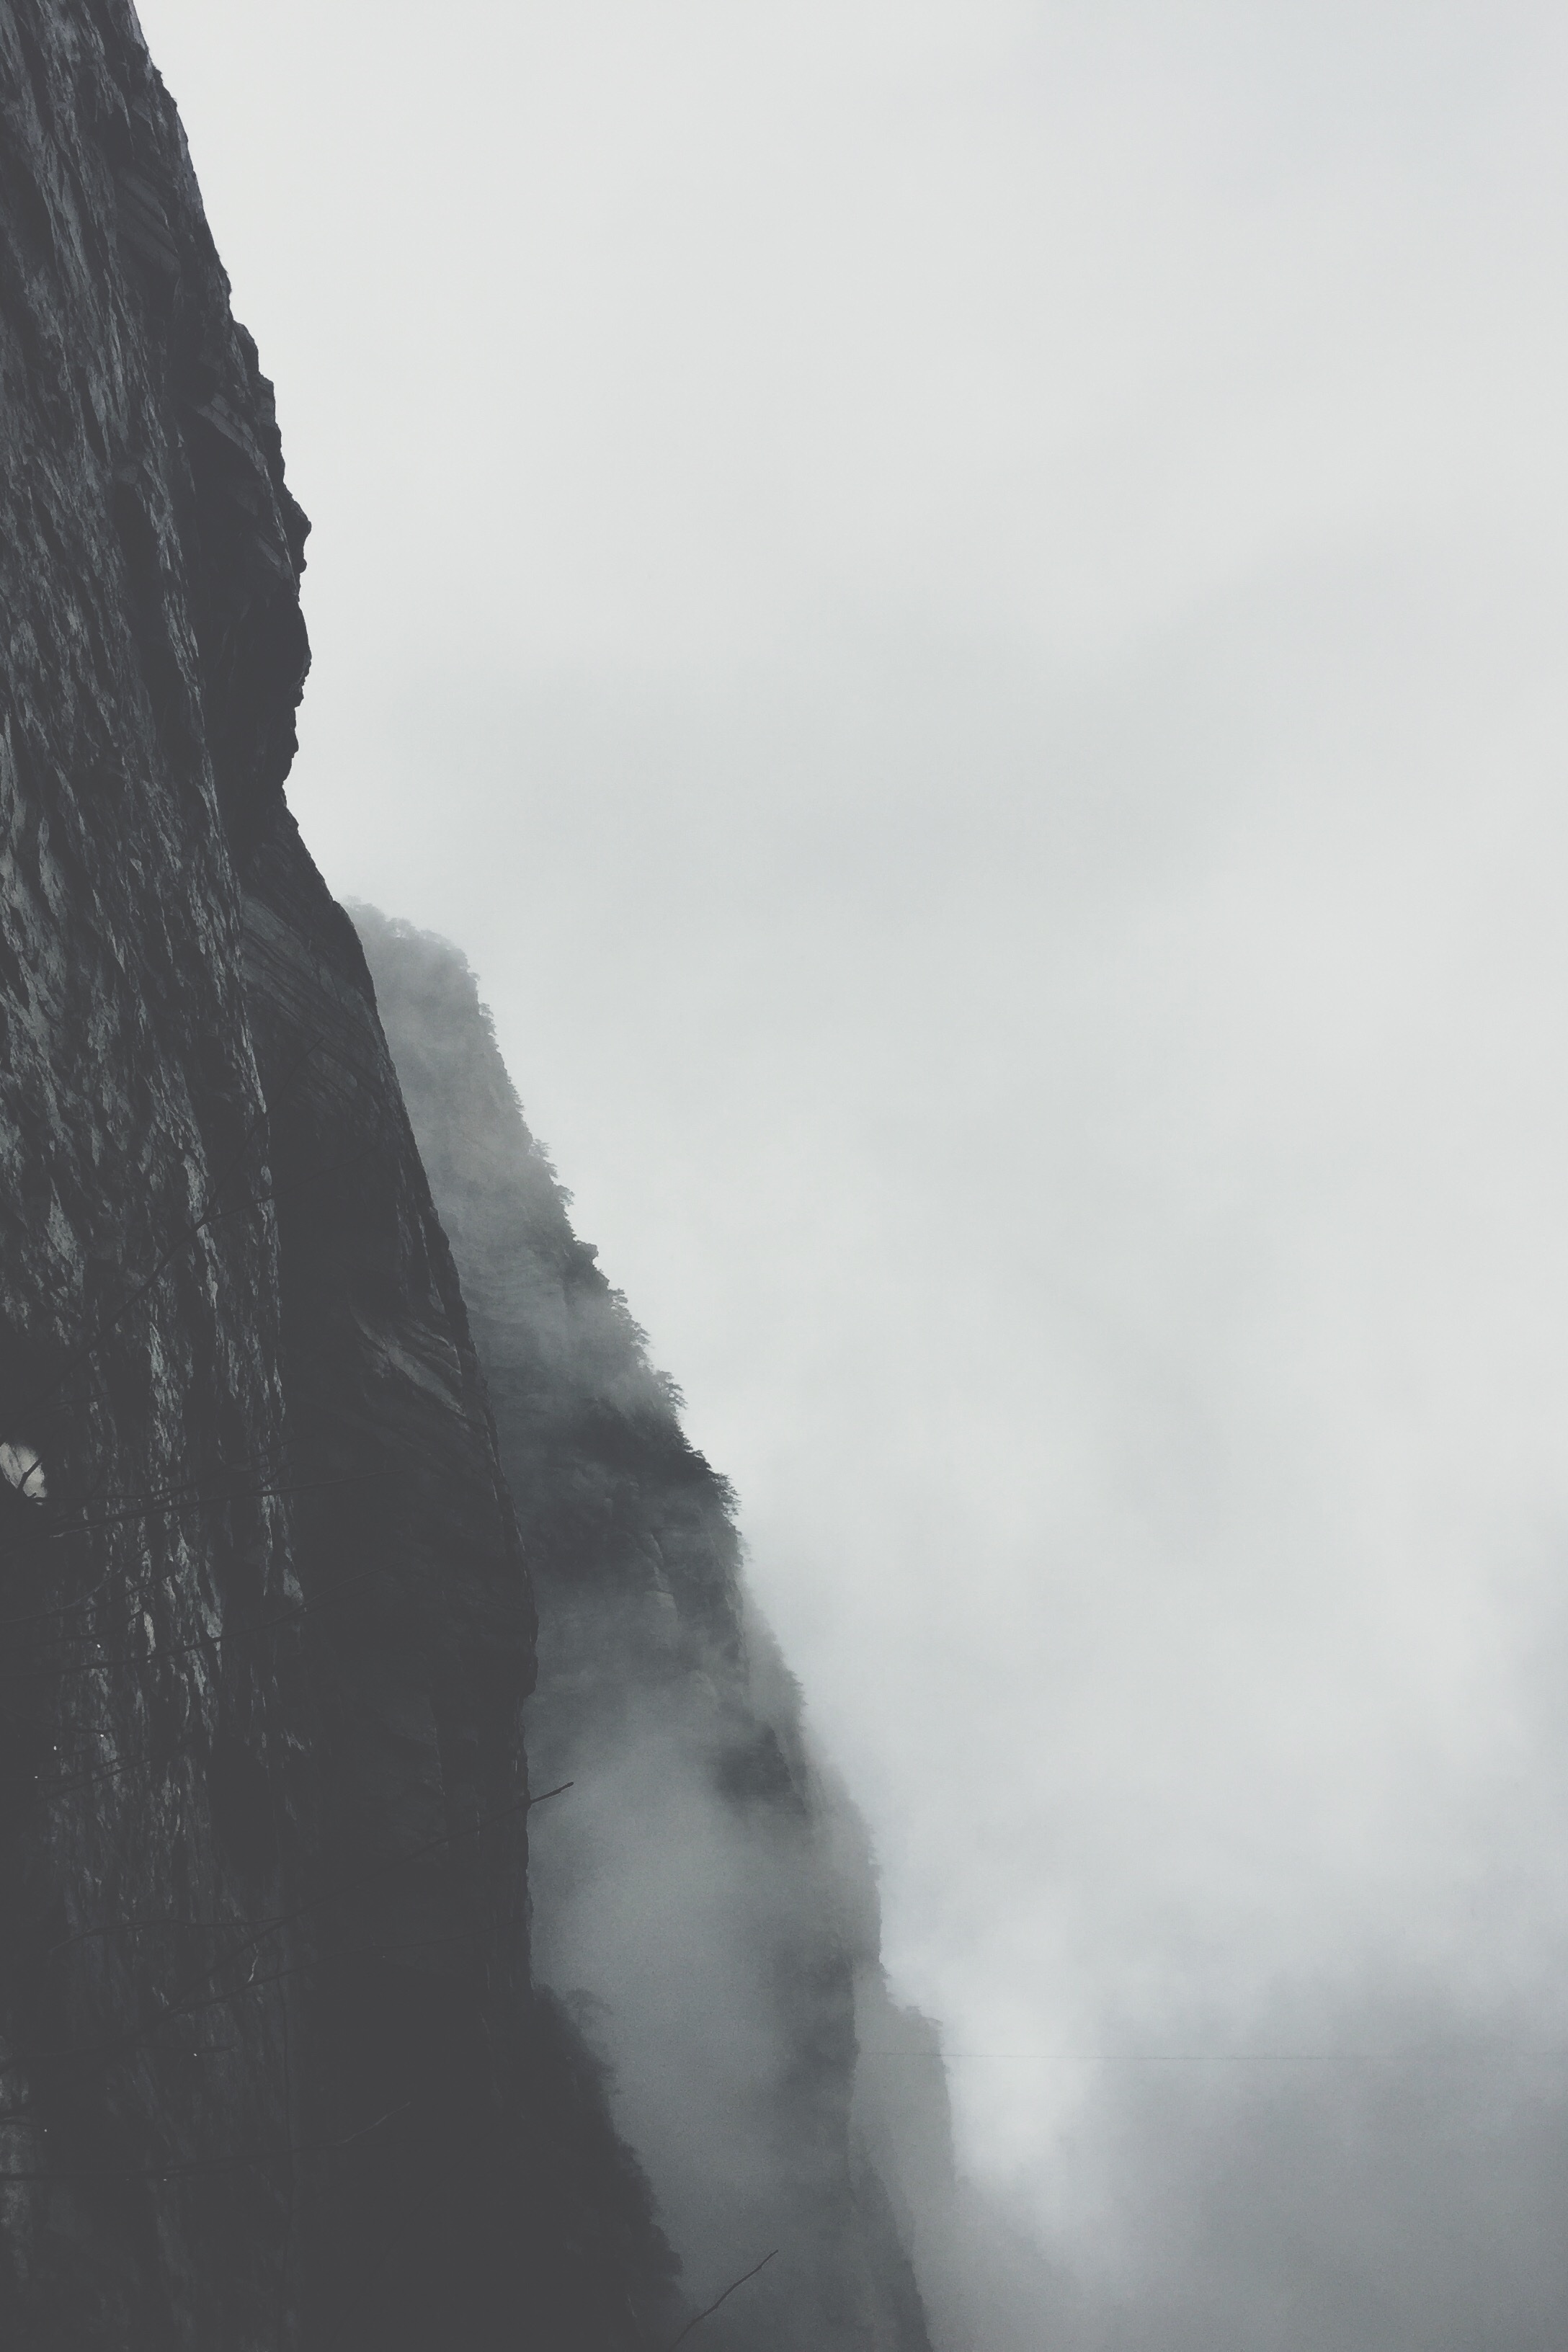
landscape, rock, mountain, snow, cloud, fog, mist, wave, weather, atmospheric phenomenon, atmosphere of earth, geological phenomenon